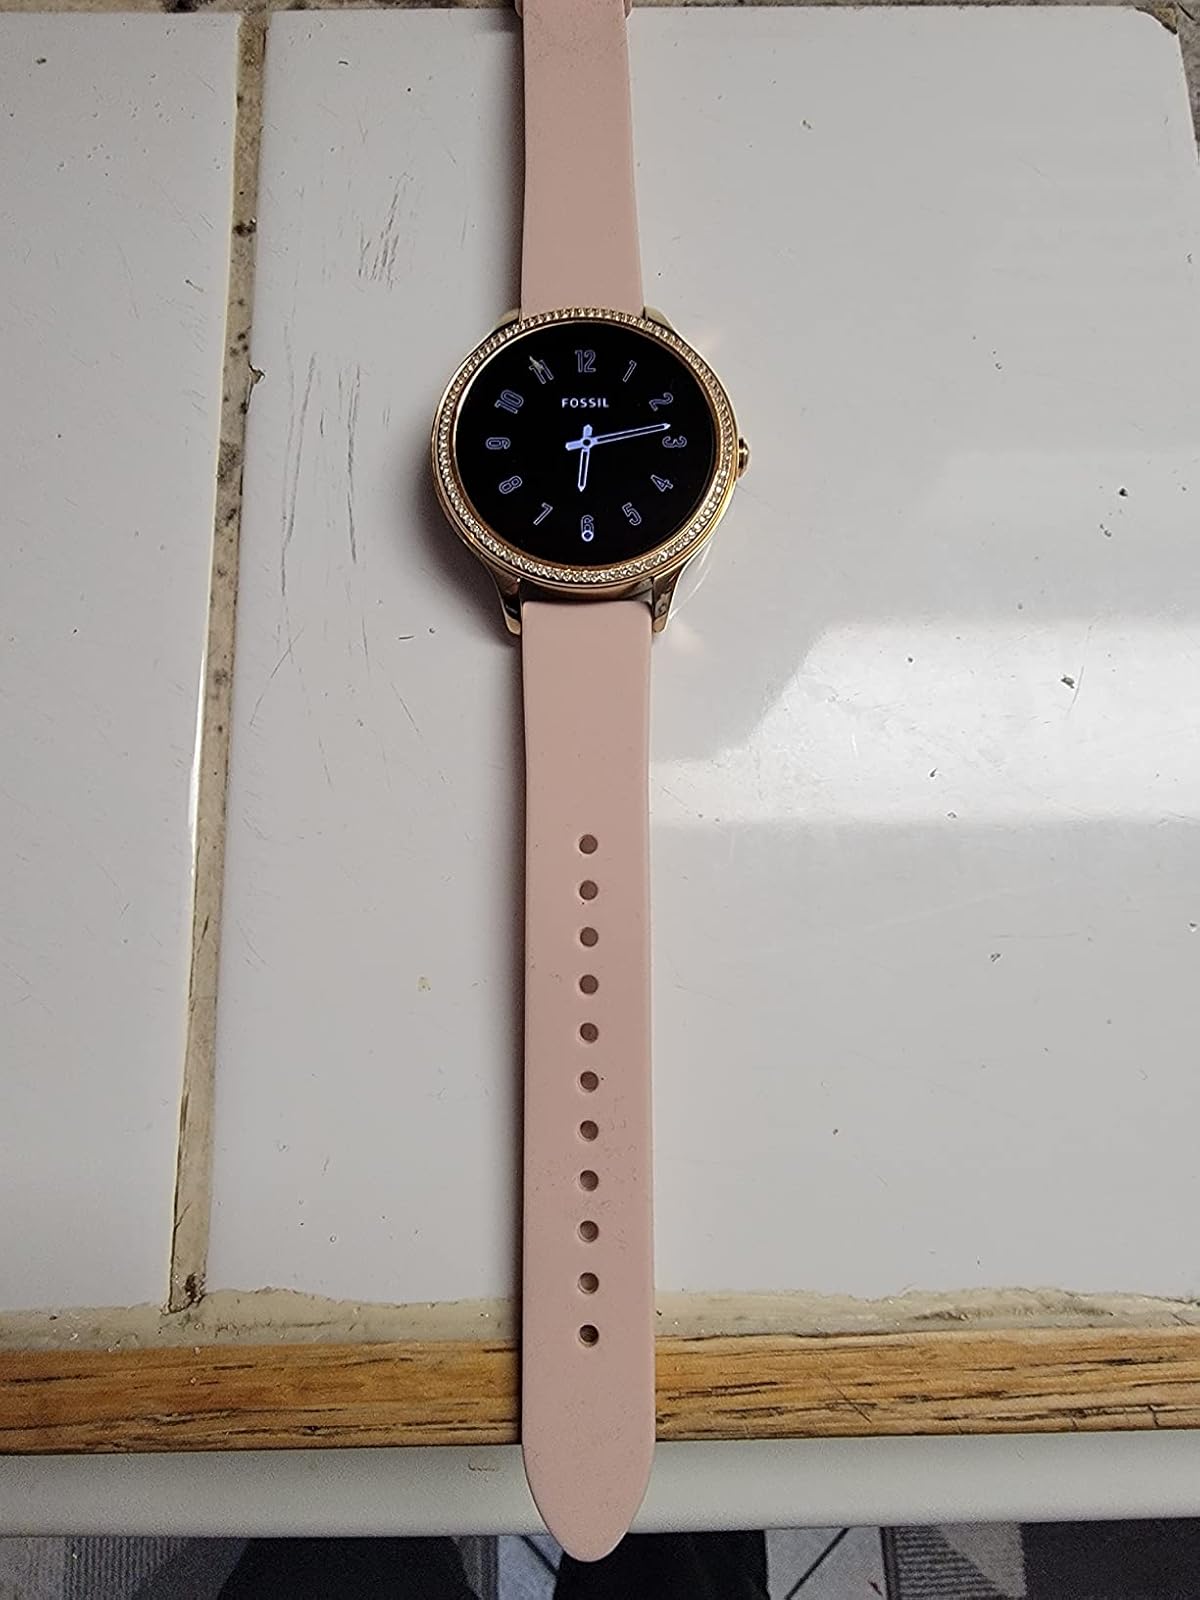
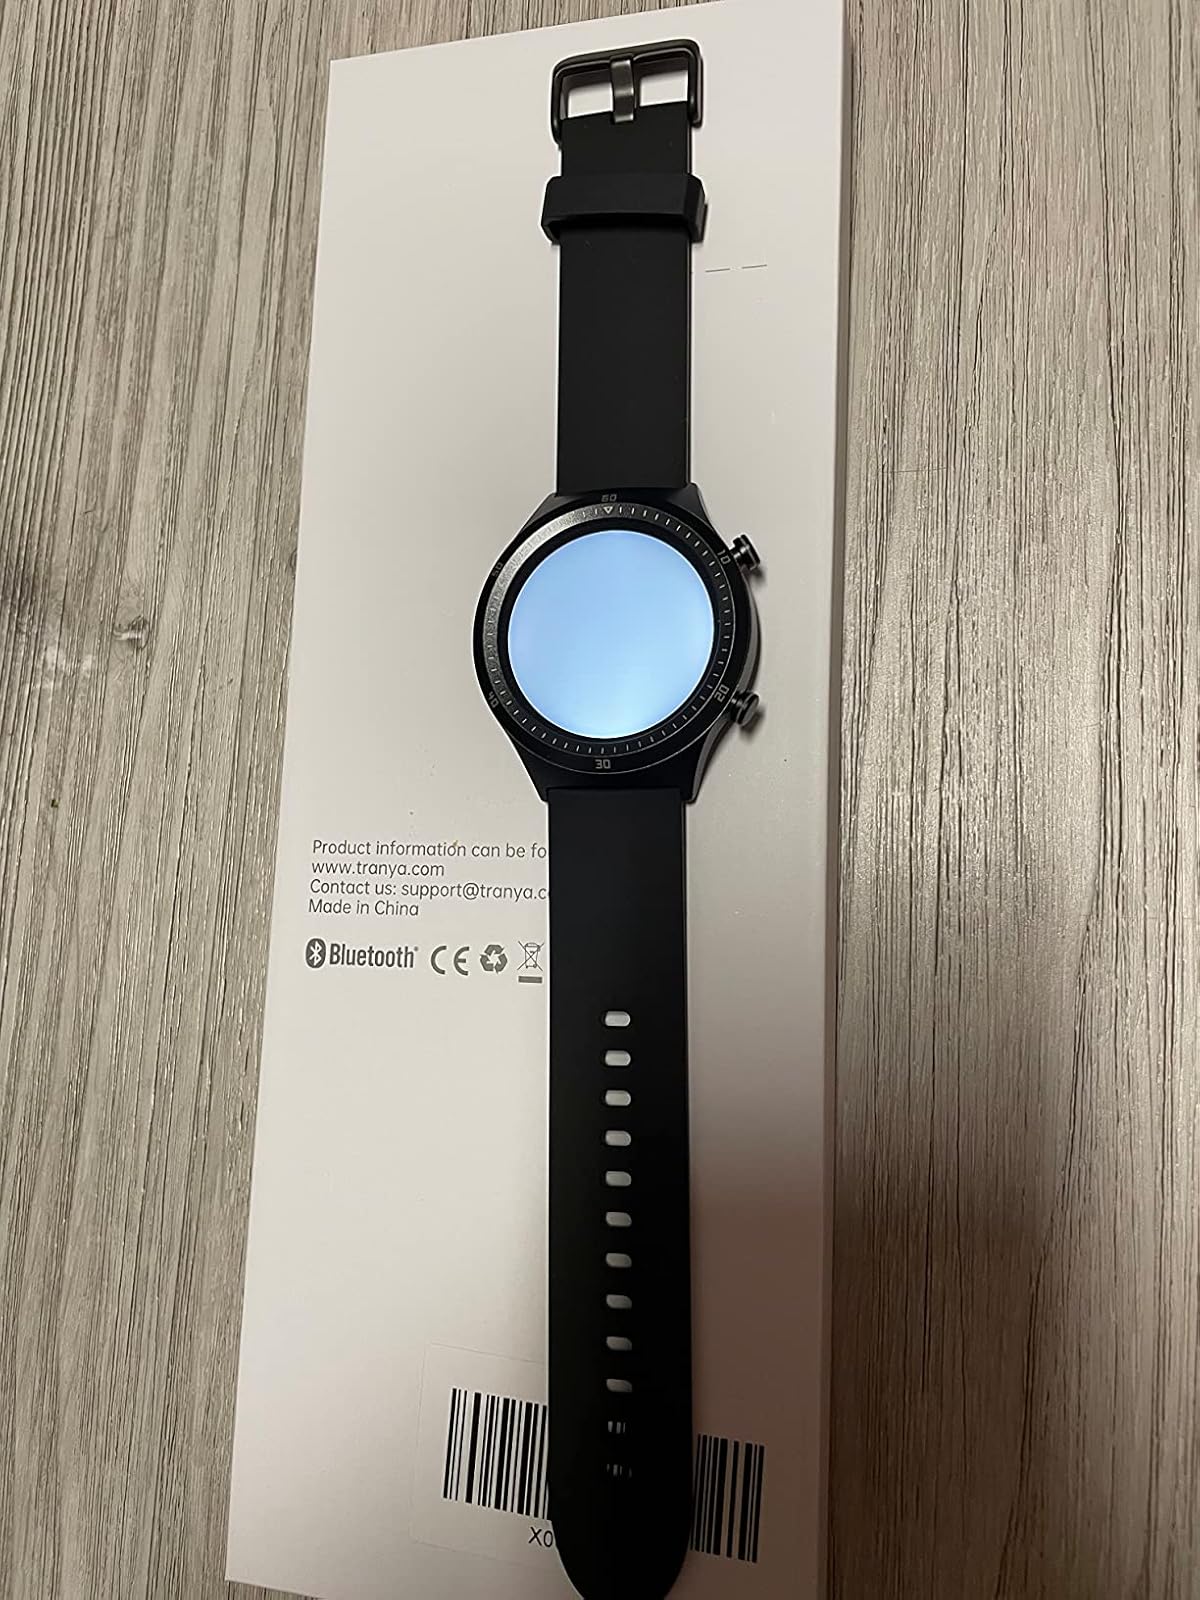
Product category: smartwatch
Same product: no